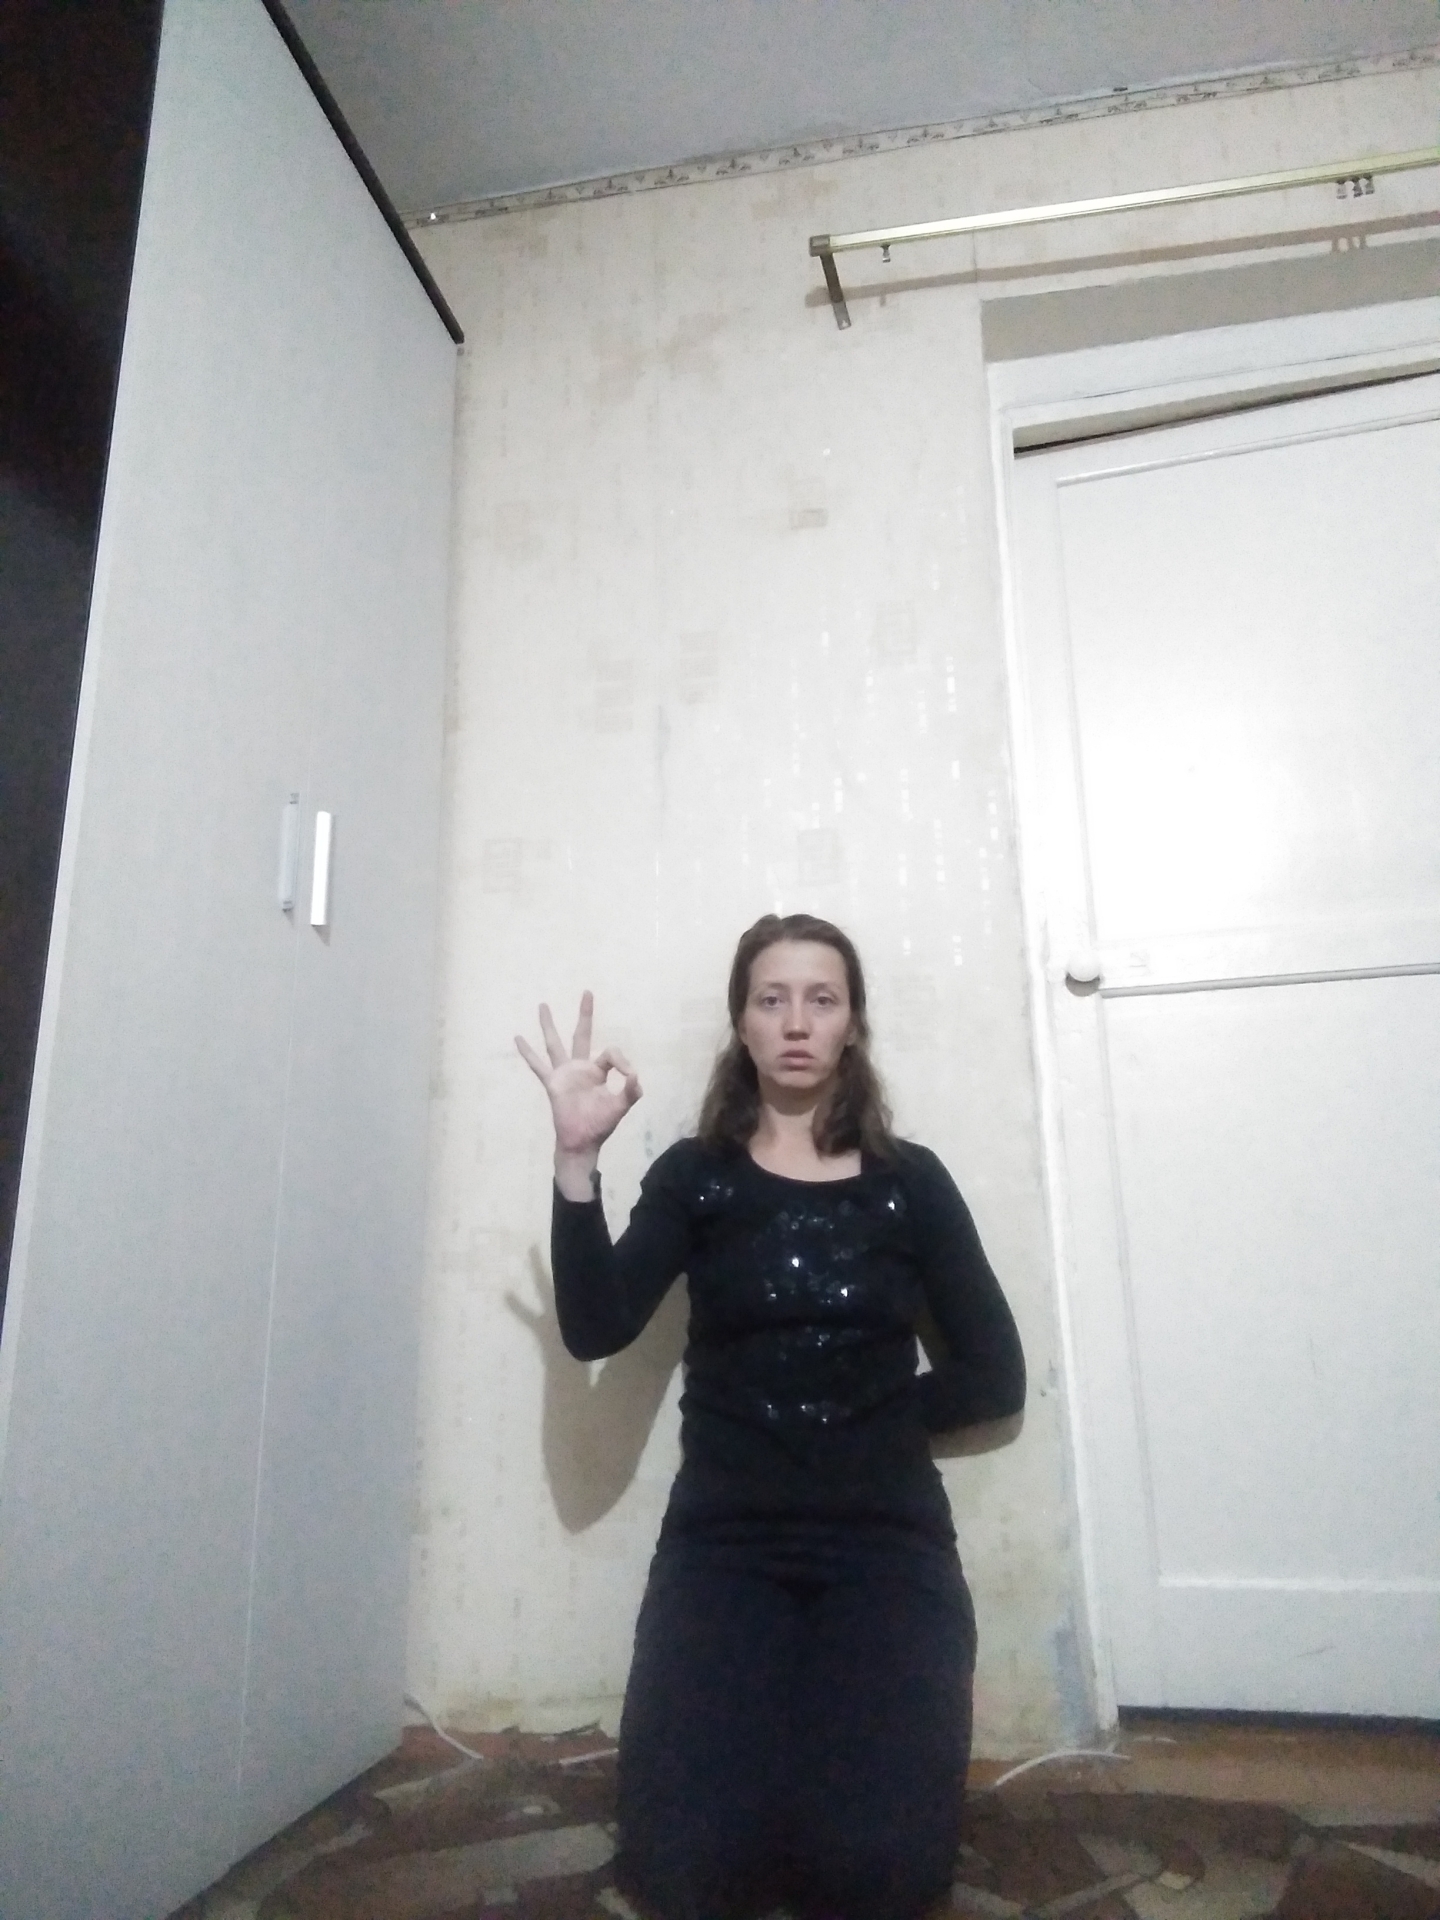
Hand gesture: ok